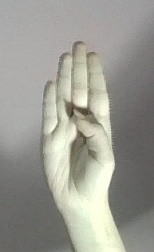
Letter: kaaf